Ridgmont railway station

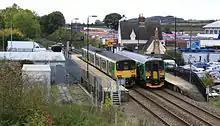
View of Ridgmont Railway Station from the A507 bypass

All services at Ridgmont are operated by London Northwestern Railway.